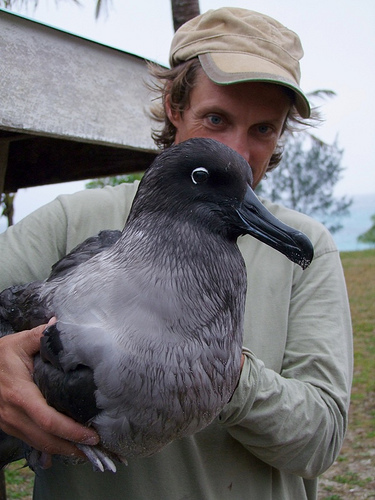
this medium sized bird is a light and dark grey.
this large gray bird has a black head, and a full black beak that curves down at the tip.
a very large bird with an extremely large bill compared to its body's size, that has a white eye ring, black head and face and grey covering its back, coverts, breast and belly.
this is a large grey bird with a black wing and head and a long and pointy black beak.
very large dark gray bird and bil, light gray patch on his breast , black eyes with a white ring at the edges.
this is a large bird with a black crown, cheek, and nape. its side is white, and has a black bill.
this bird has wings that are gray and has a big black bill
this bird has wings that are black and has a long black bill
this large bird has a long black bill and a black crown and white belly with black streaks.
this bird has a black bill, white eyering and gray belly
Species: Sooty Albatross